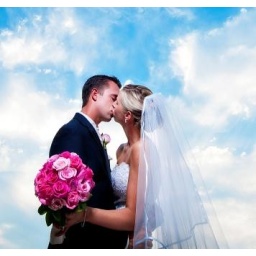
Pretty bouquet of all pink roses in various shades.